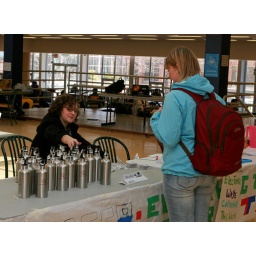
Laurier's Ecohawks handed out water bottles this week in support of water conservation awareness.